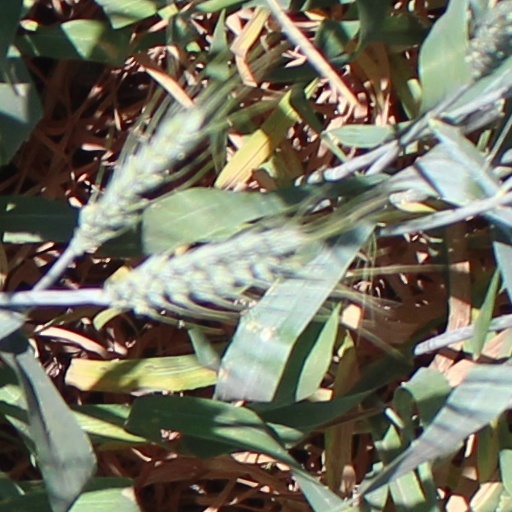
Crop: wheat